Donnell Fire

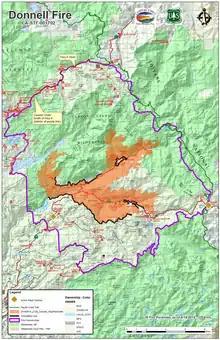
Map showing burned areas (orange), containment lines (black), and fire closure area (bounded by purple line) on August 14, 2018. The Dardanelle Resort is on Highway 108 in just south of the center of the image; the Bennet Juniper is southeast a few miles, near the fire front.

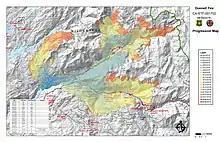
Map showing daily progression of fire August 2–29, 2018.

The Donnell Fire was a wildfire that started on August 1, 2018 due to an unattended illegal campfire, near Donnell Reservoir, burning around California State Route 108 in Tuolumne County, California and in the Stanislaus National Forest. It spread rapidly, and the Forest Service closed a California state highway, many forest service roads, campgrounds, wilderness areas, access to privately-owned inholdings, and the Pacific Crest Trail. The fire burned , and destroyed 54 major structures and 81 minor structures, before the fire burned out on October 1. There were nine injuries caused by the fire, but no deaths.